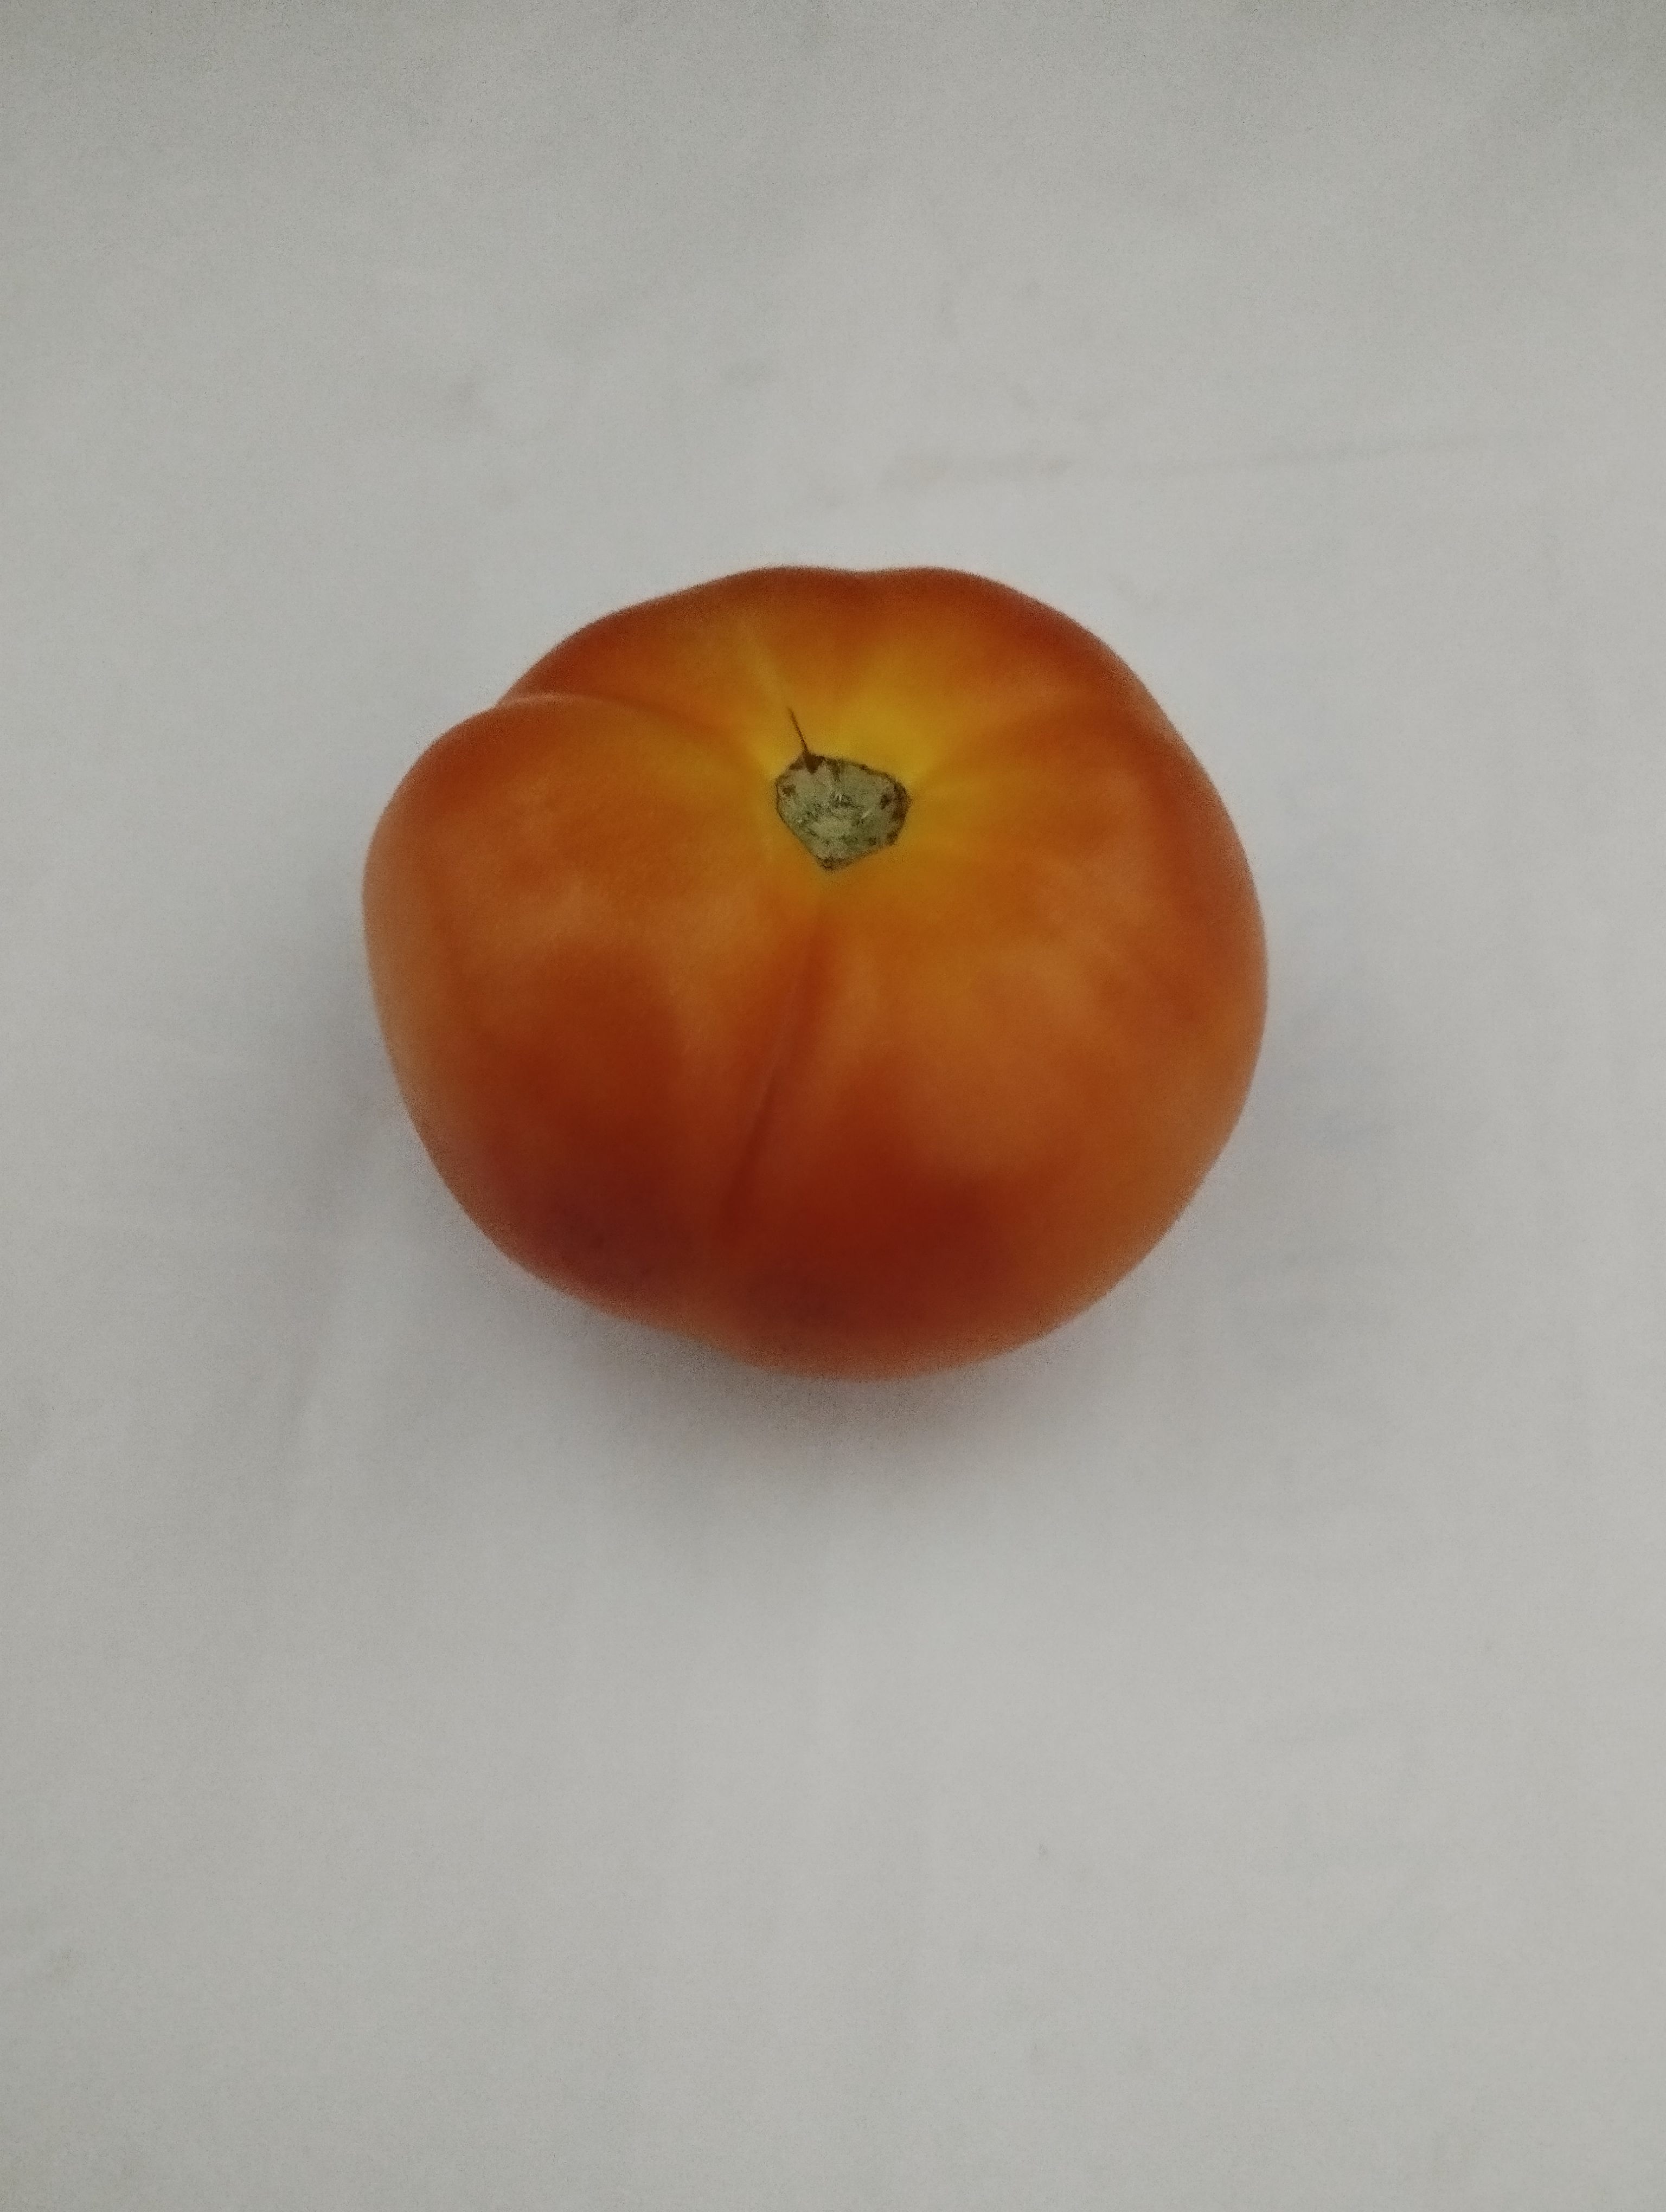
Label: Solanum Iycopersicum